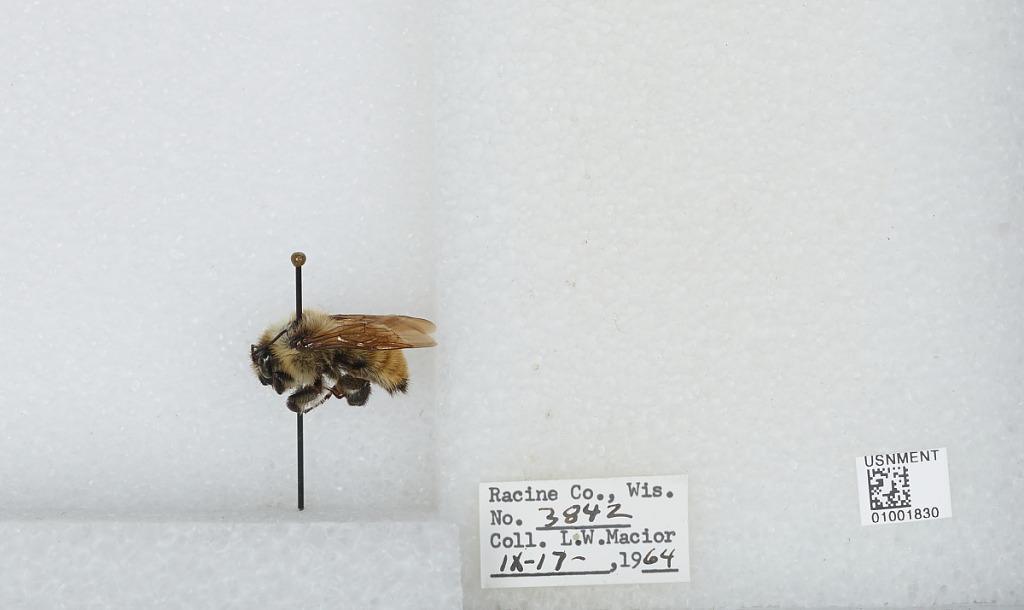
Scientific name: Bombus (Fervidobombus) fervidus fervidus (Fabricius)
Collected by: L. Macior
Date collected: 1964-9-17
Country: United States
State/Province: Wisconsin
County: Racine
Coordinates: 42.78, -87.76